Heckler & Koch MP5

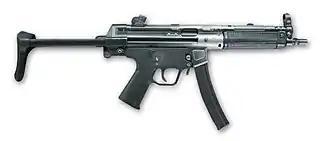
An MP5A3 with the "SEF" trigger group, a retractable stock, and the "Slimline" handguard

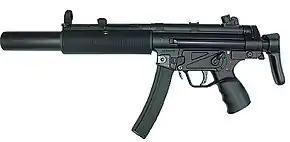
An MP5SD3 with the "SEF" trigger group, a retractable stock, and the MP5SD suppressor and handguard

The MP5SD ("SD" meaning "Schalldämpfer", German for "sound suppressor") is a variant of the MP5 with an integral suppressor, introduced in 1974. The integral suppressor, built around its 5.7-inch barrel, uses a unique two-stage design that allows it to operate silently in most environments, including when wet, while still remaining reliable. The distinctive size of the integral suppressor gives it a unique handguard design, with a modified charging handle to account for it. The MP5SD has a rate of fire of approximately 800 rounds per minute, and is intended for use with both standard and subsonic ammunition.